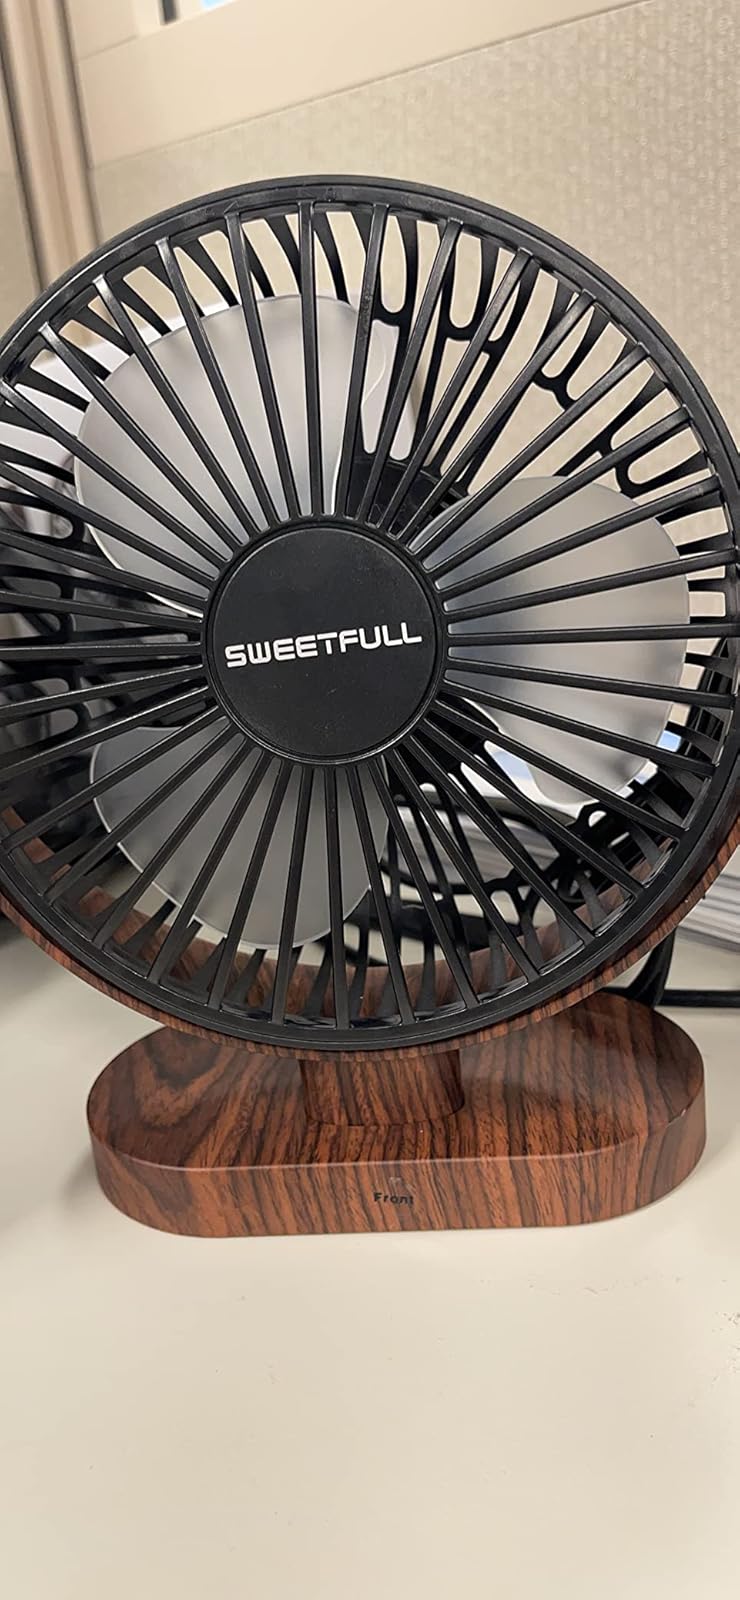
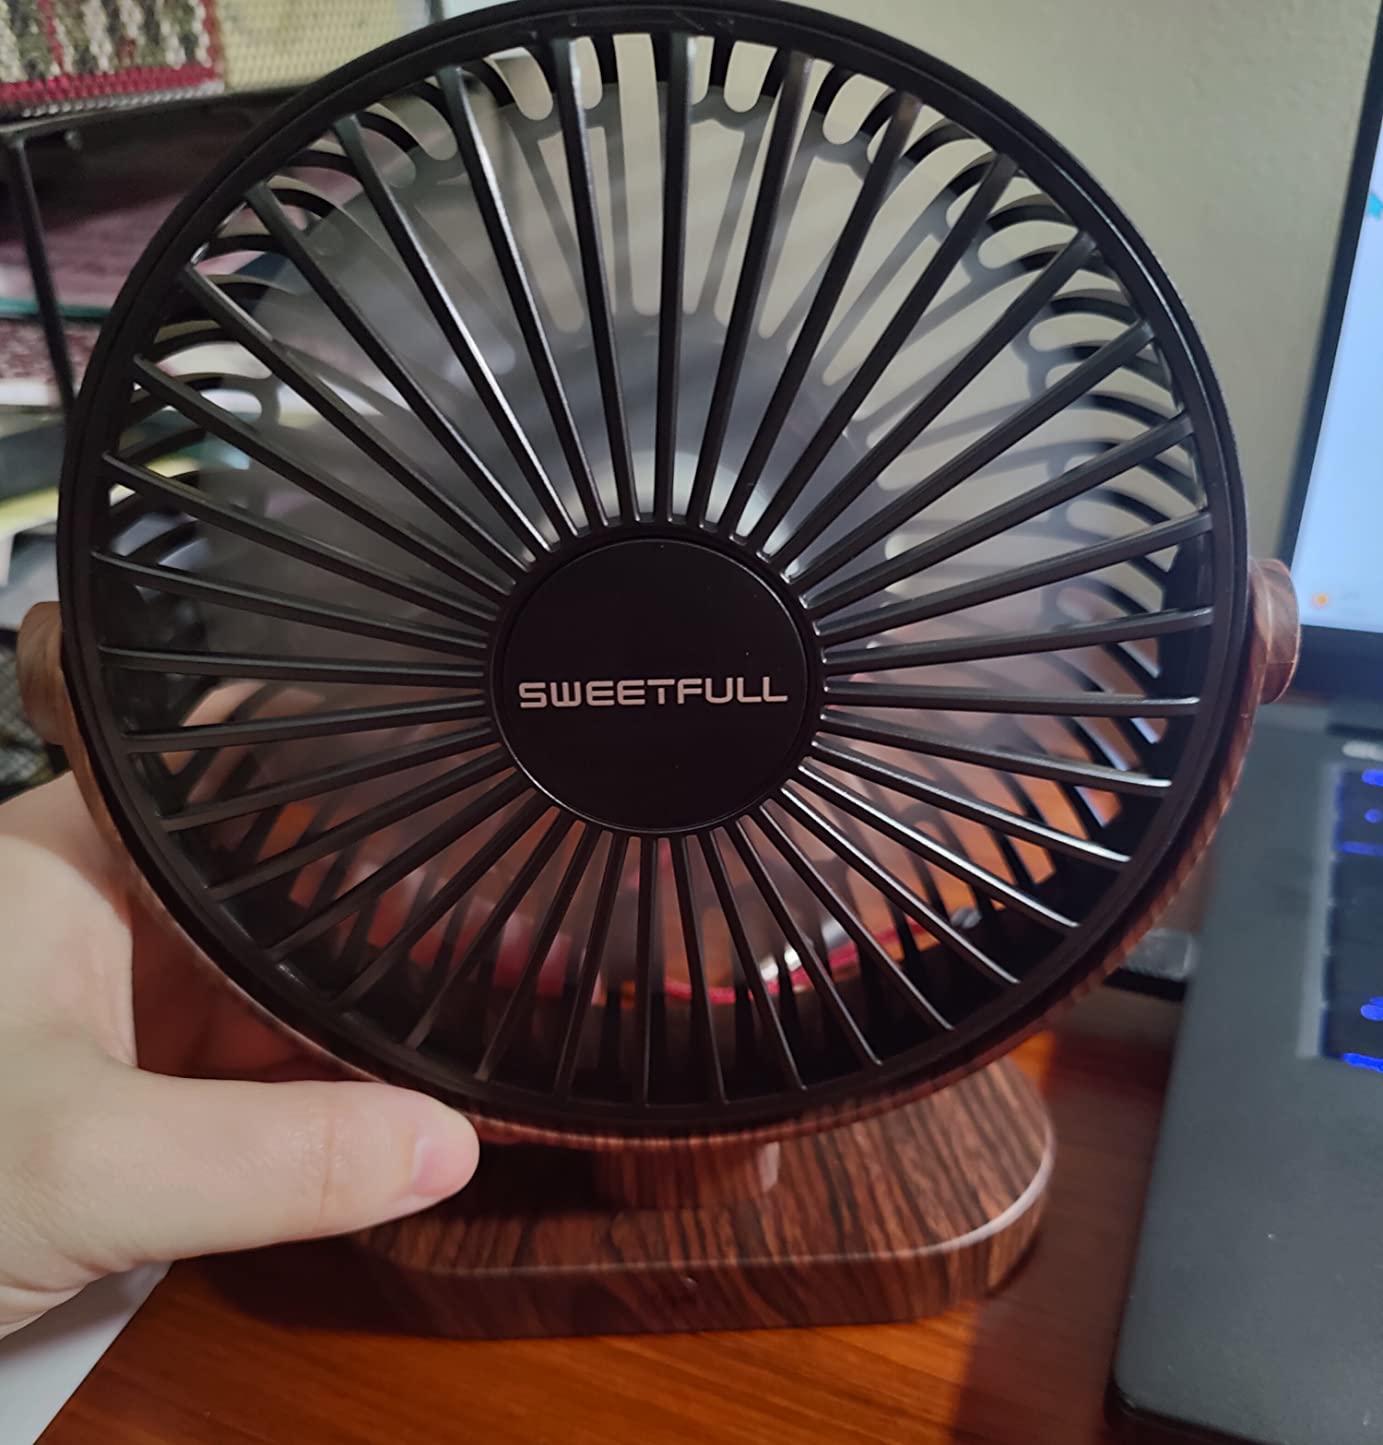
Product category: fan
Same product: yes